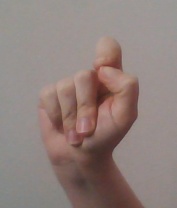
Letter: fa